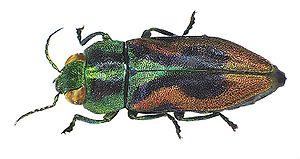
Le genre Anthaxia regroupe de nombreuses espèces d'insectes coléoptères, aussi appelés anthaxies ou richards, de la famille des Buprestidae.